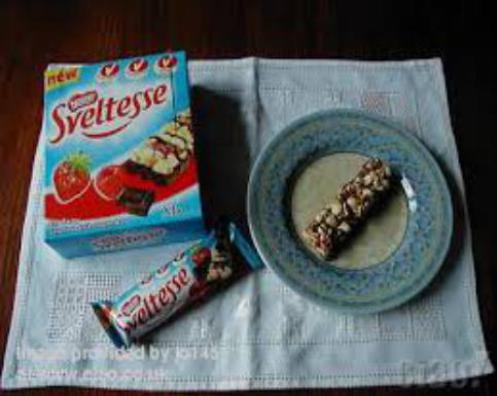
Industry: Food